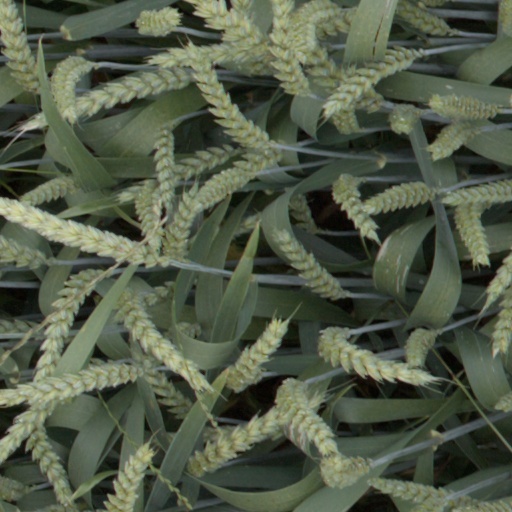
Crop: wheat